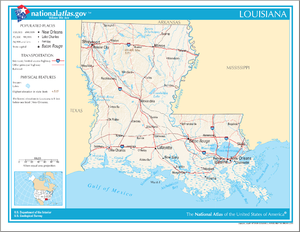
La liste suivante montre toutes les municipalités et les lieux de peuplement en Louisiane. Les différentes municipalités de l'État sont les villes et les villages.